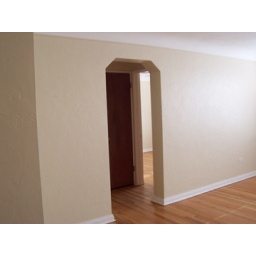
standing at door in living room &amp;amp; looking at hallway to bedrooms